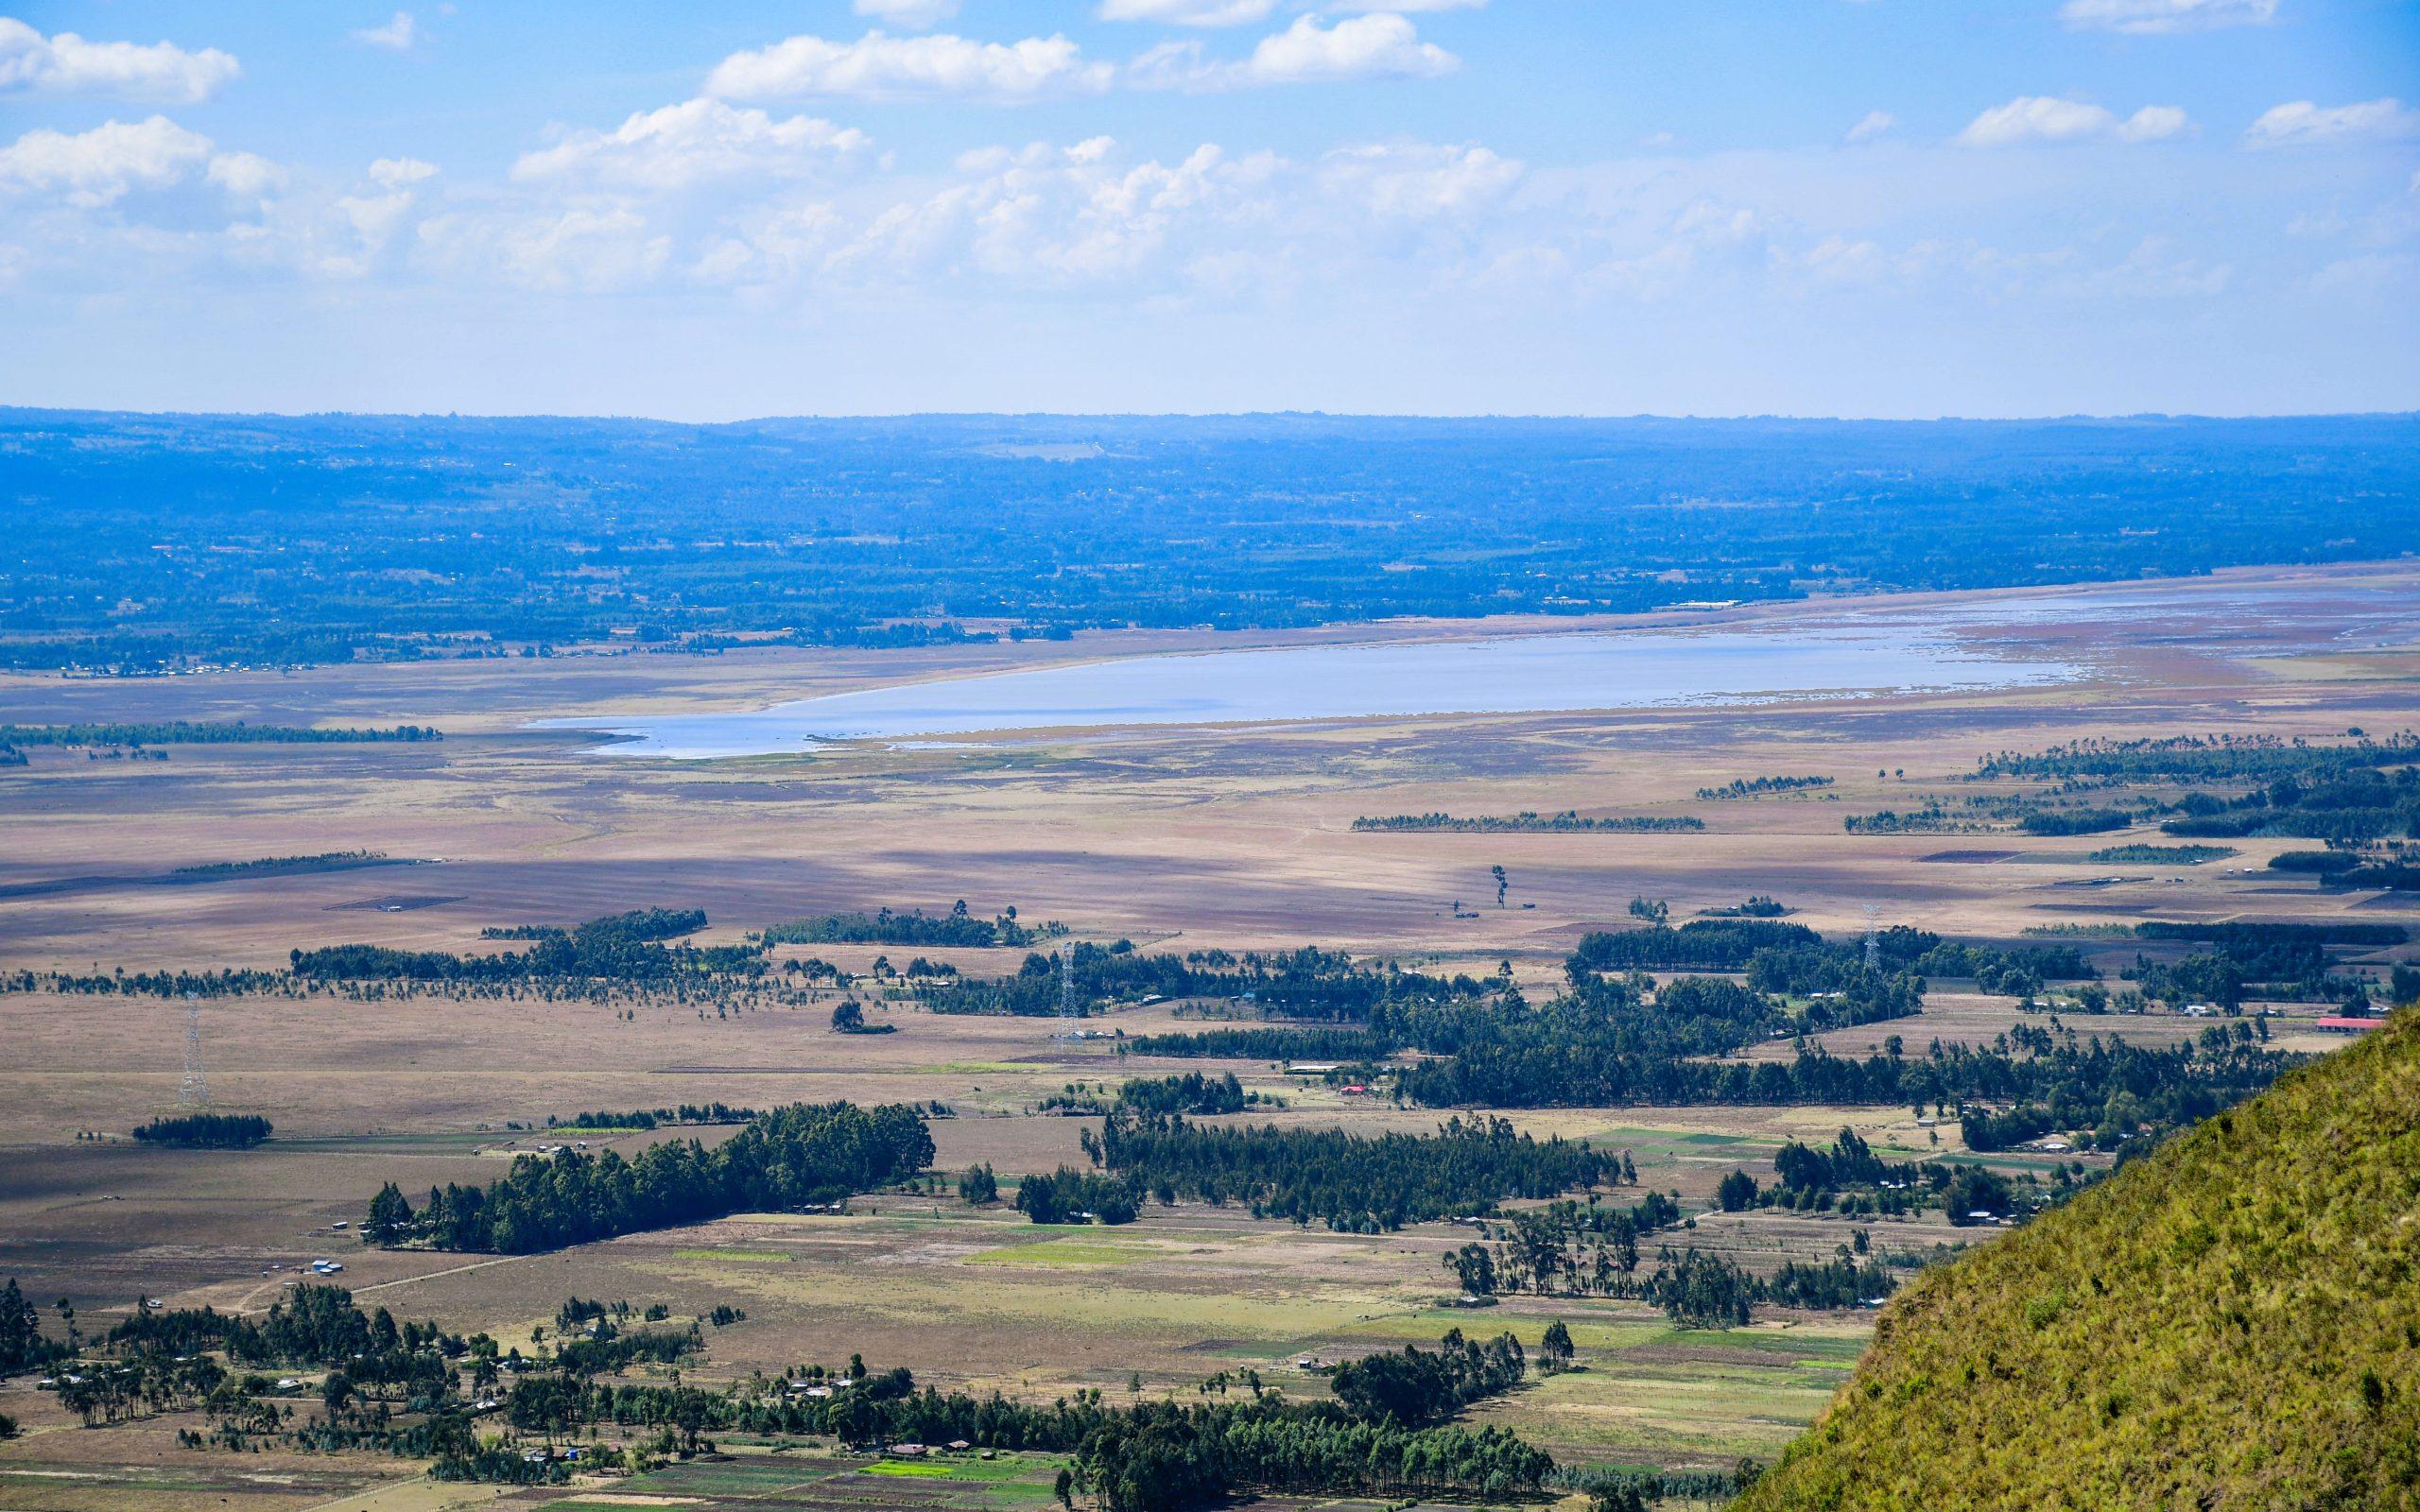
Mandhari nzuri ya kuvutia na kupendeza yenye nyasi fupi pamoja na miti ya kupadwa na bwawa lililojaa maji na makazi ya watu, eneo hili linaweza kutumika kwa ajili ya shughuli ya kilimo, ufugaji pamoja na utalii.